Borden System

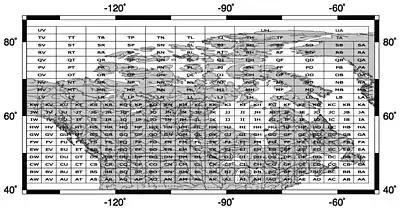
Index map to major Borden Blocks

The Borden System is an archaeological numbering system used throughout Canada and by the Canadian Museum System to track archaeological sites and the artefacts that come from them. Canada is one of a few countries that use a national system to identify archaeological sites.